Fernanda Torres

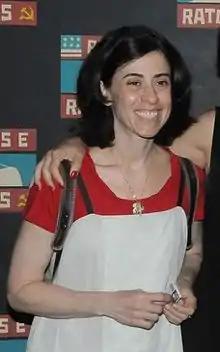
Torres in 2012

In 2024, she played Eunice Paiva in the biographical film "I'm Still Here", based on the book of the same name by Marcelo Rubens Paiva and working again with director Walter Salles. For her performance, Torres became the second Brazilian to be nominated for a Golden Globe Award for Best Actress in a Motion Picture – Drama, the first one being her mother Fernanda Montenegro 26 years before her, and also the first Brazilian to win the award. They also became the first mother-daughter duo to be nominated for the Academy Award for Best Actress category since Judy Garland and Liza Minnelli.